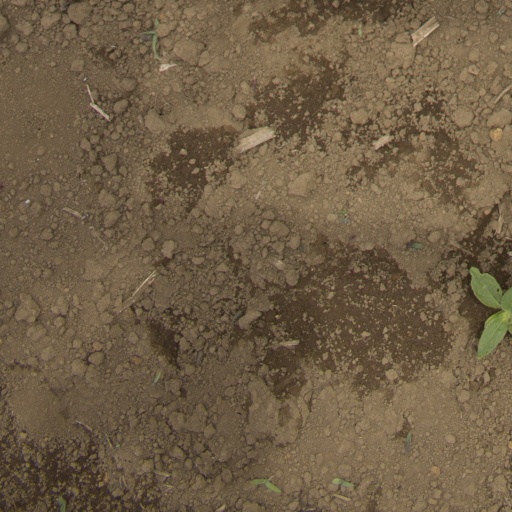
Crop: Jerusalem artichoke